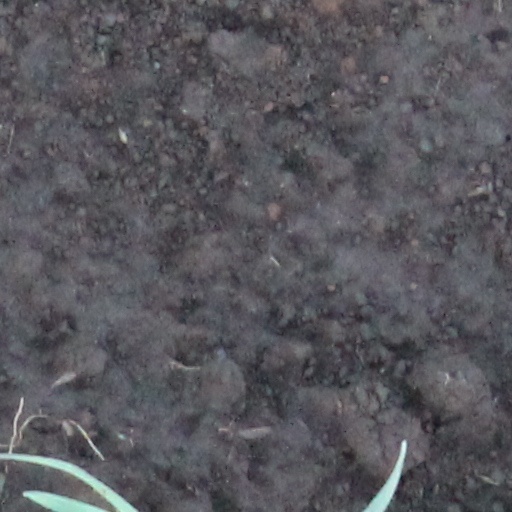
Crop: wheat